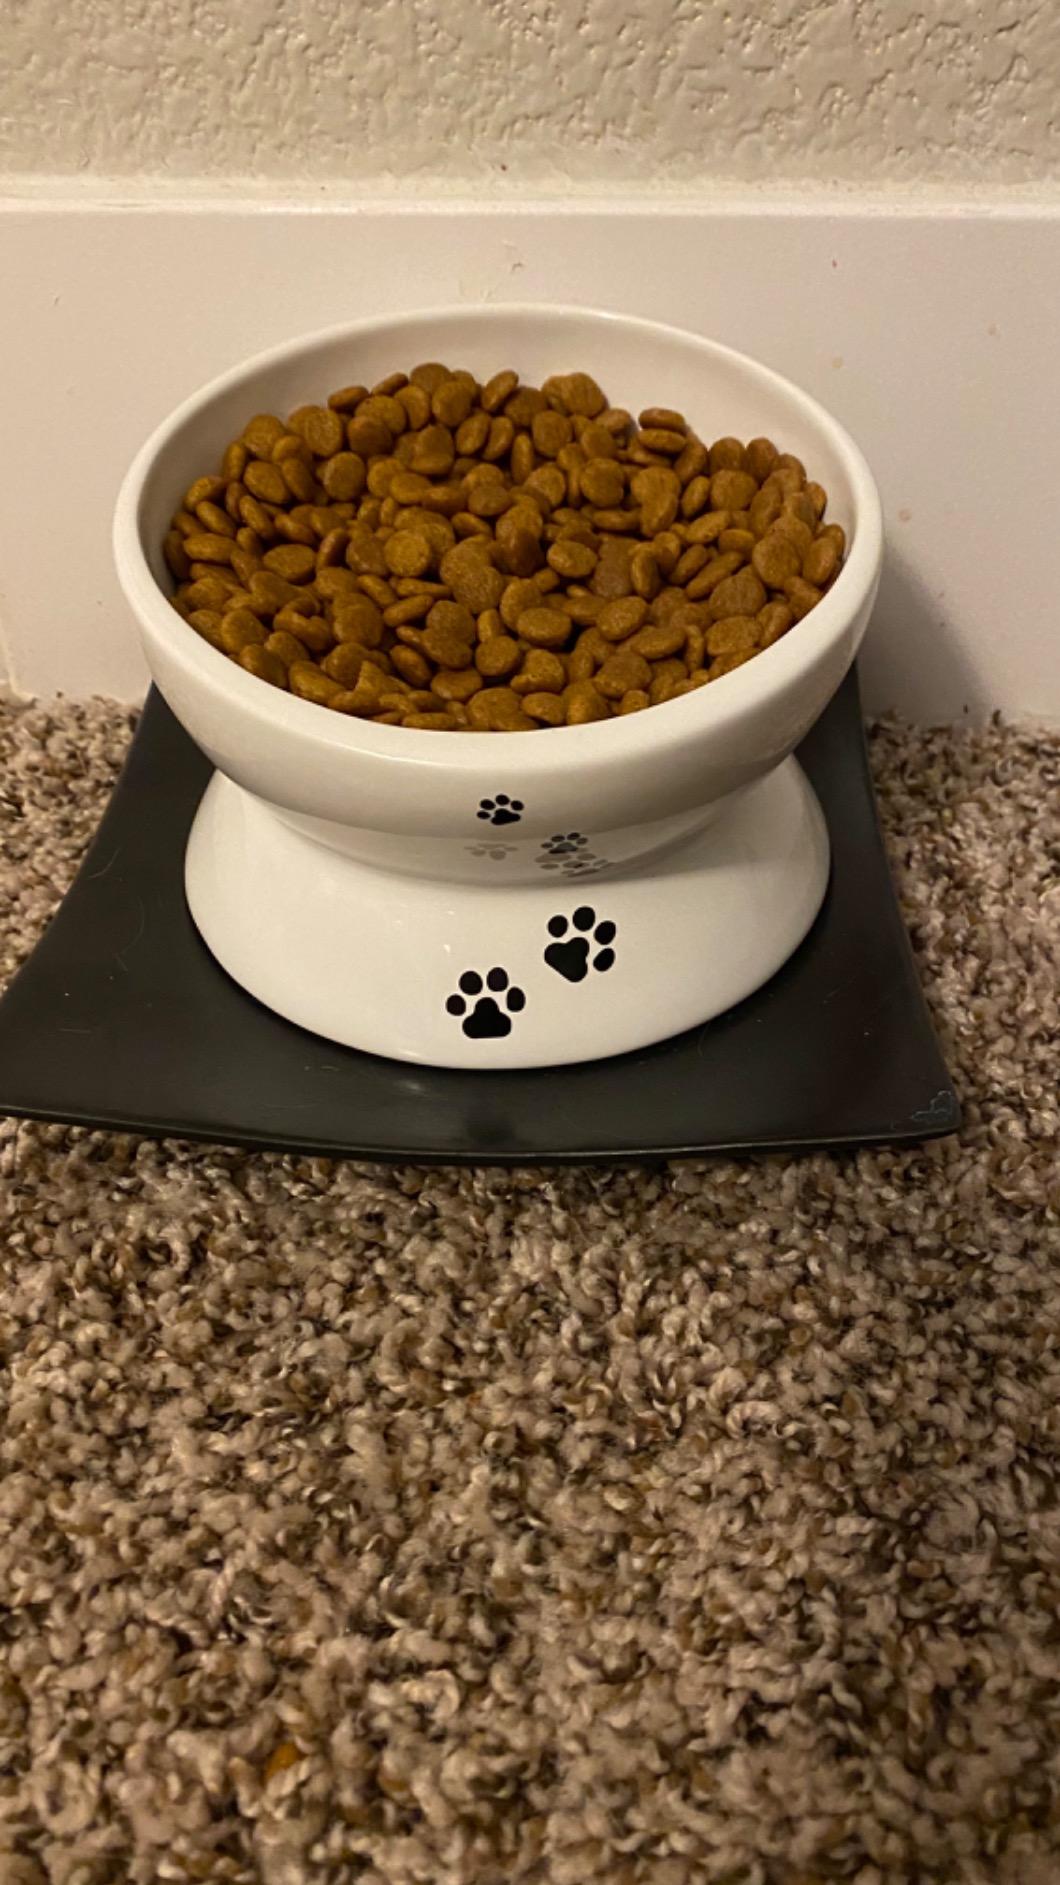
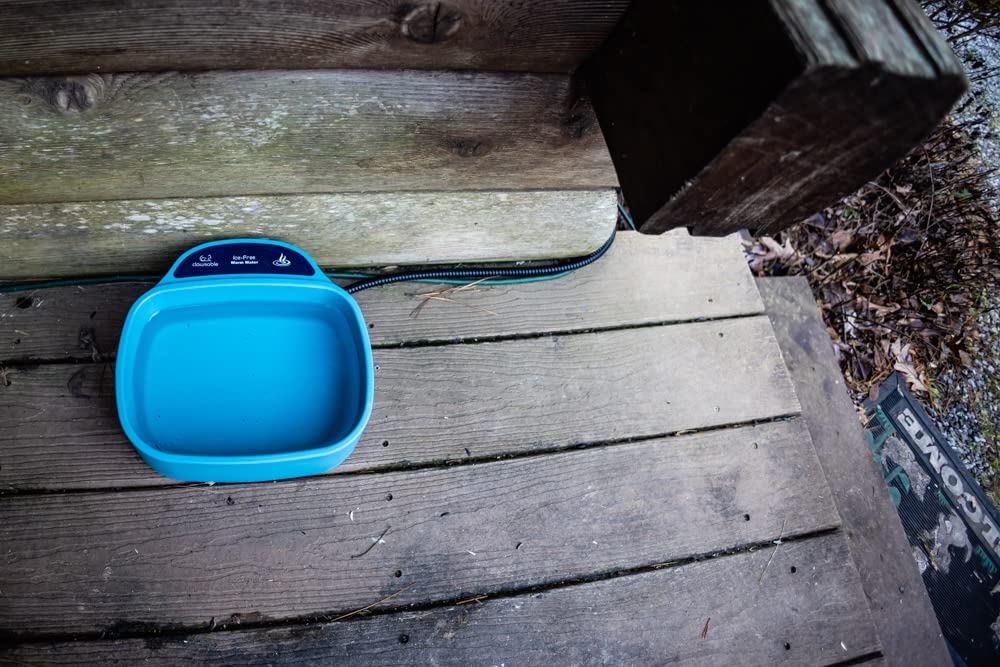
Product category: items_bowl
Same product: no